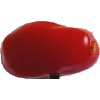
Label: Tomato 2